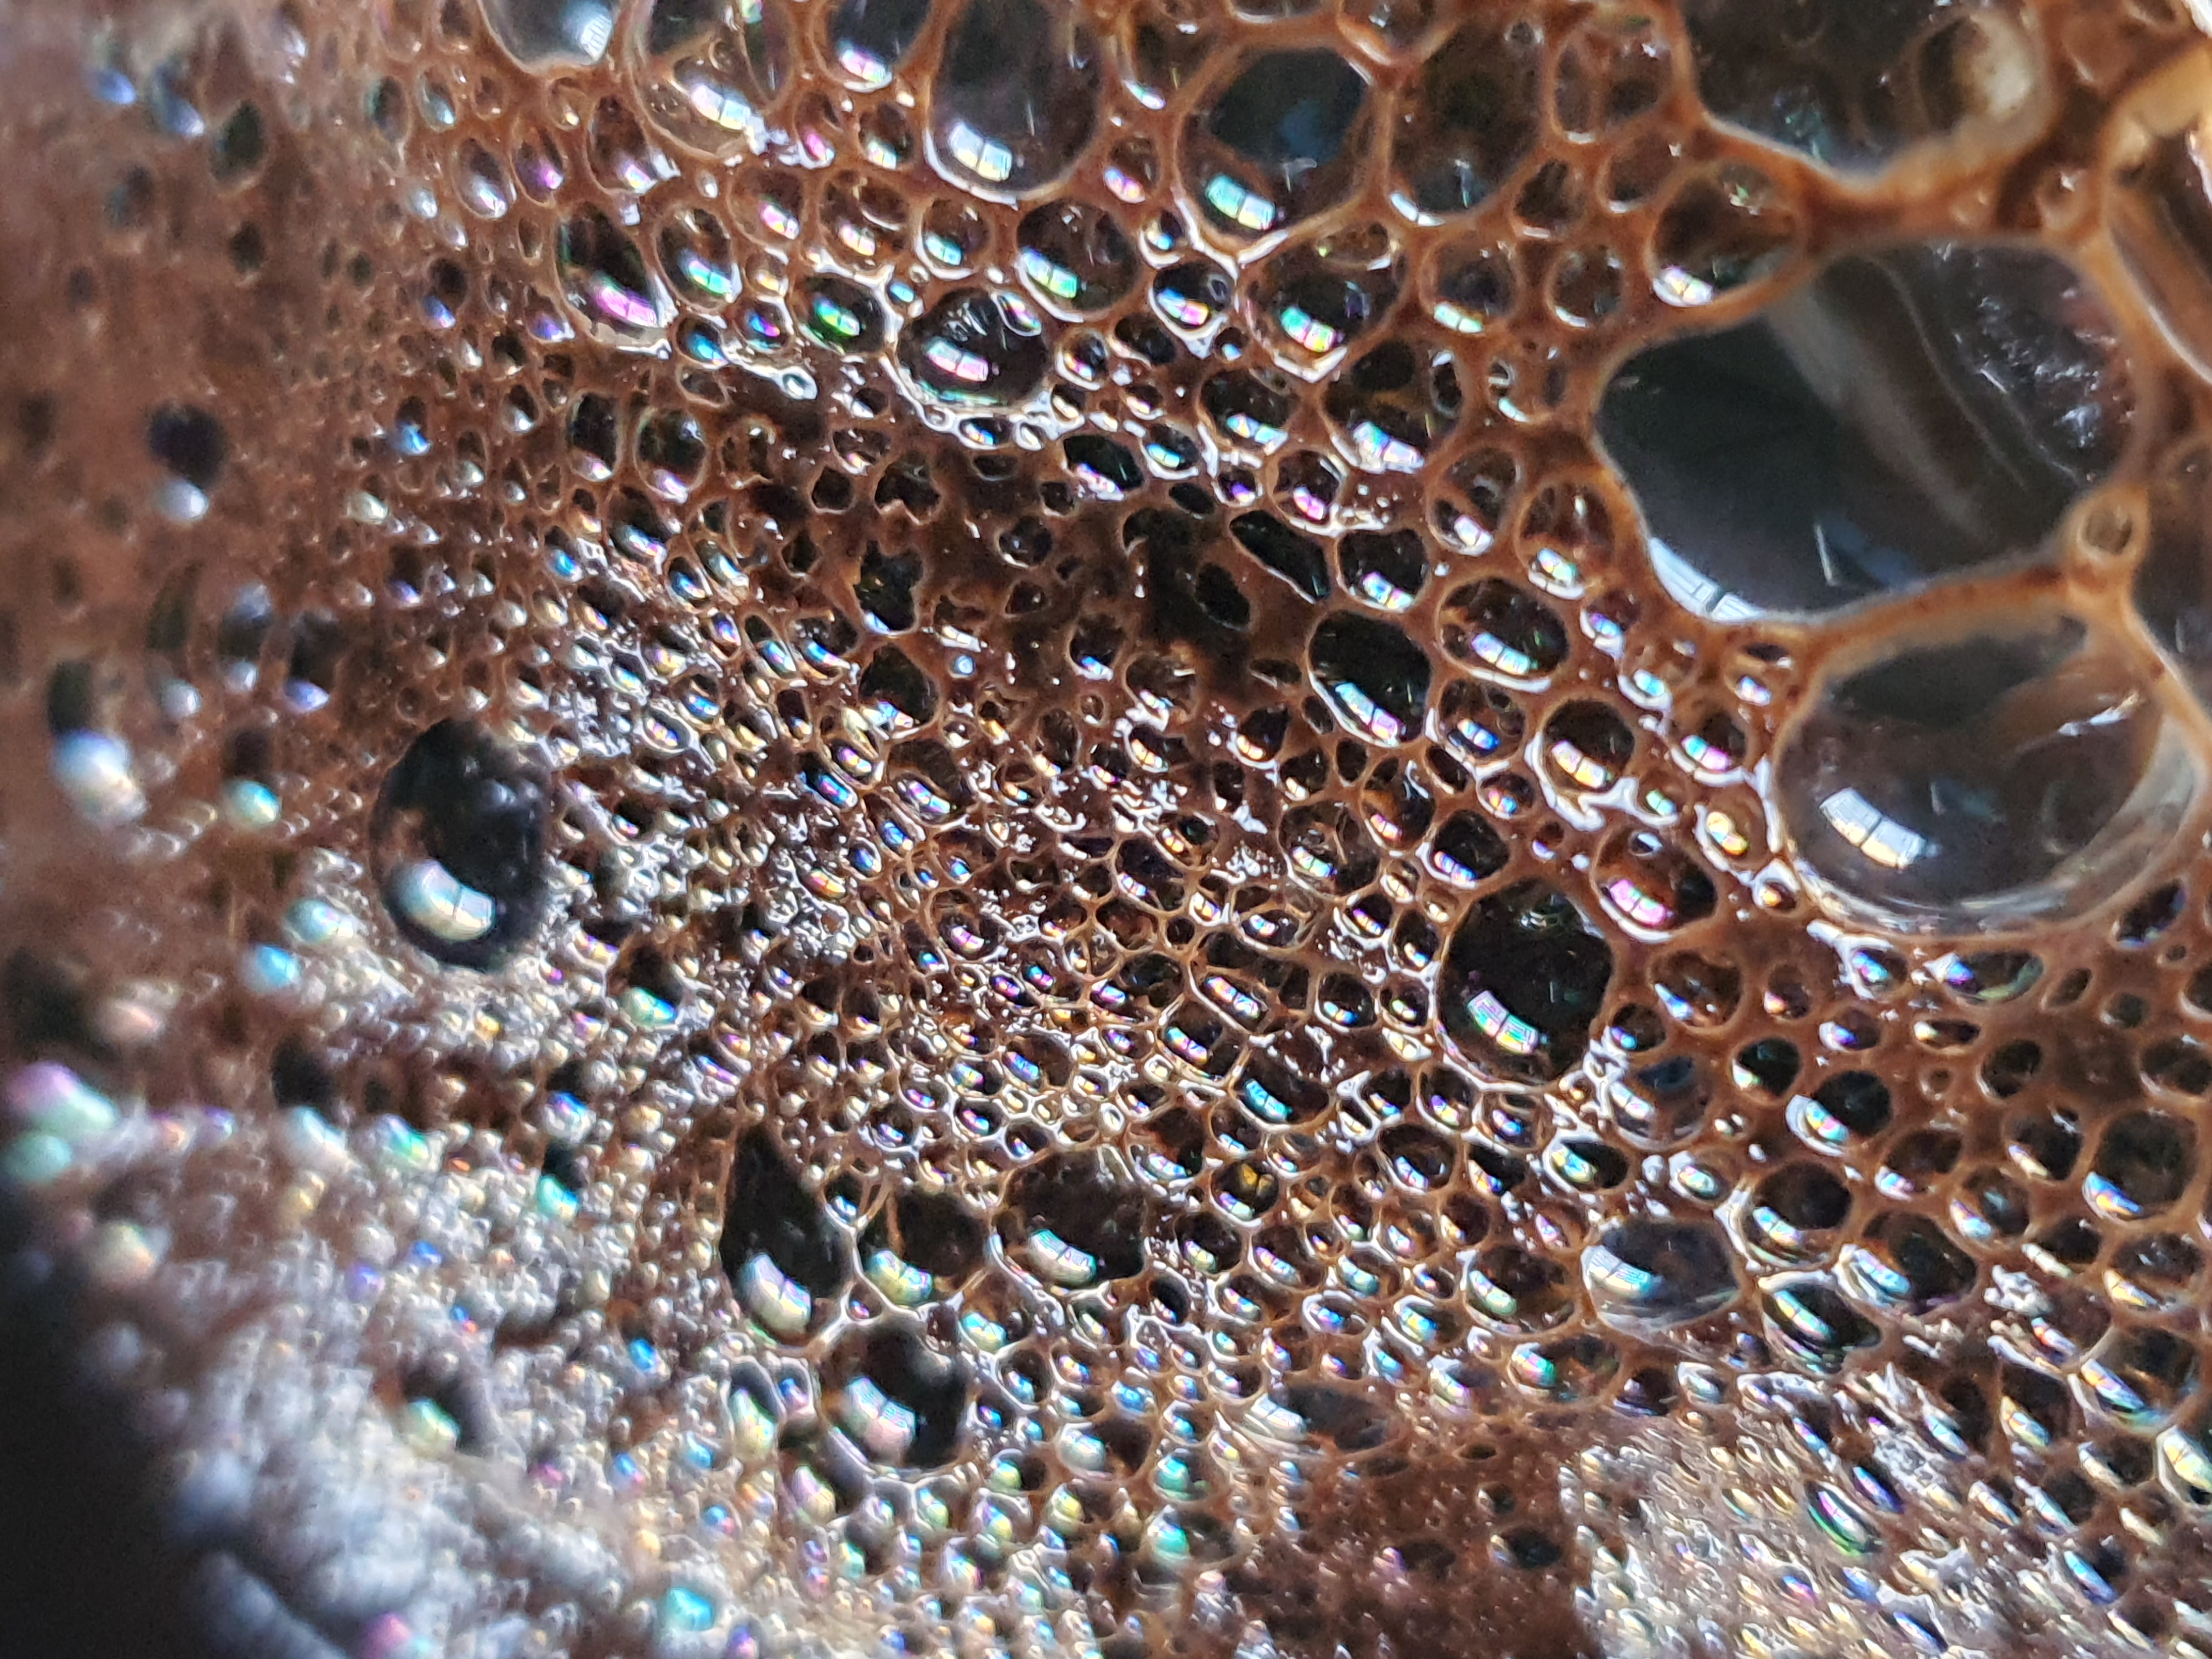
coffee, bubble, photography, water, drop, moisture, close up, macro photography, organism, liquid bubble, dew